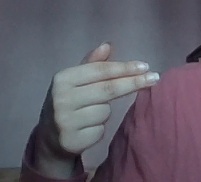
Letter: ghain